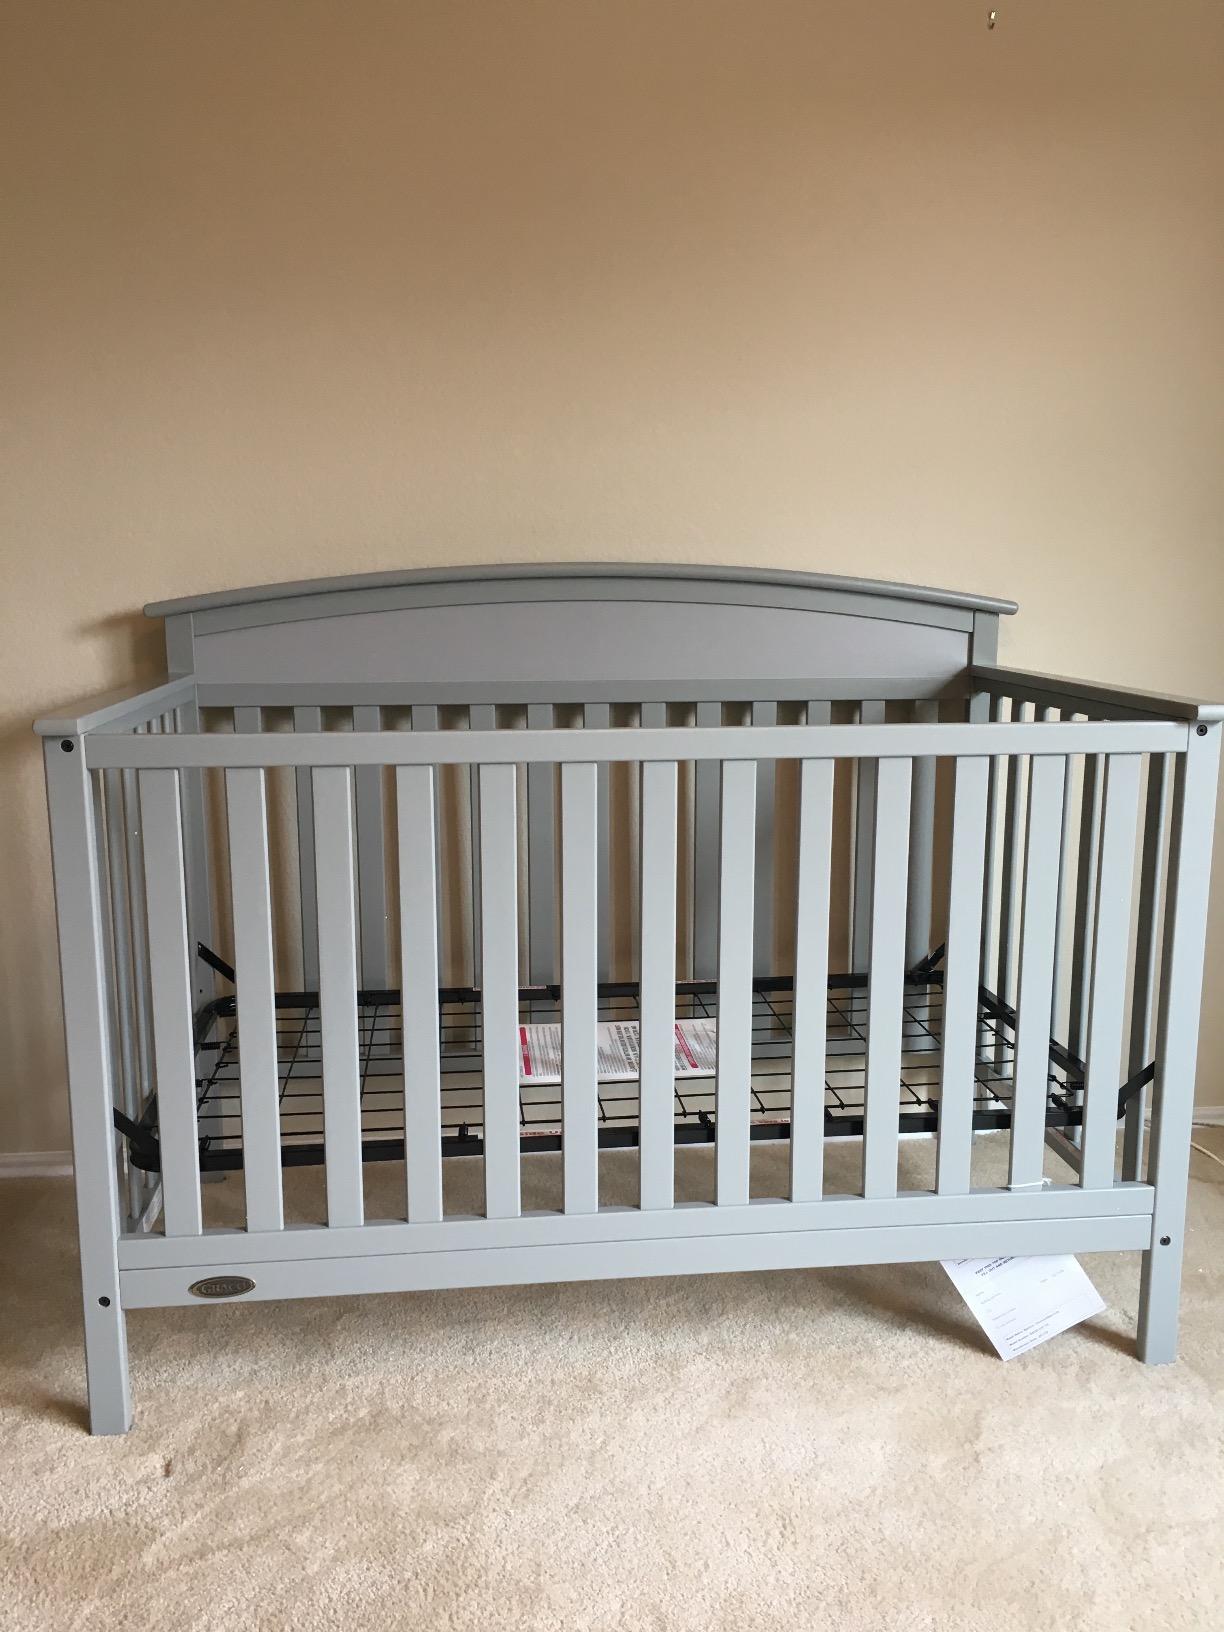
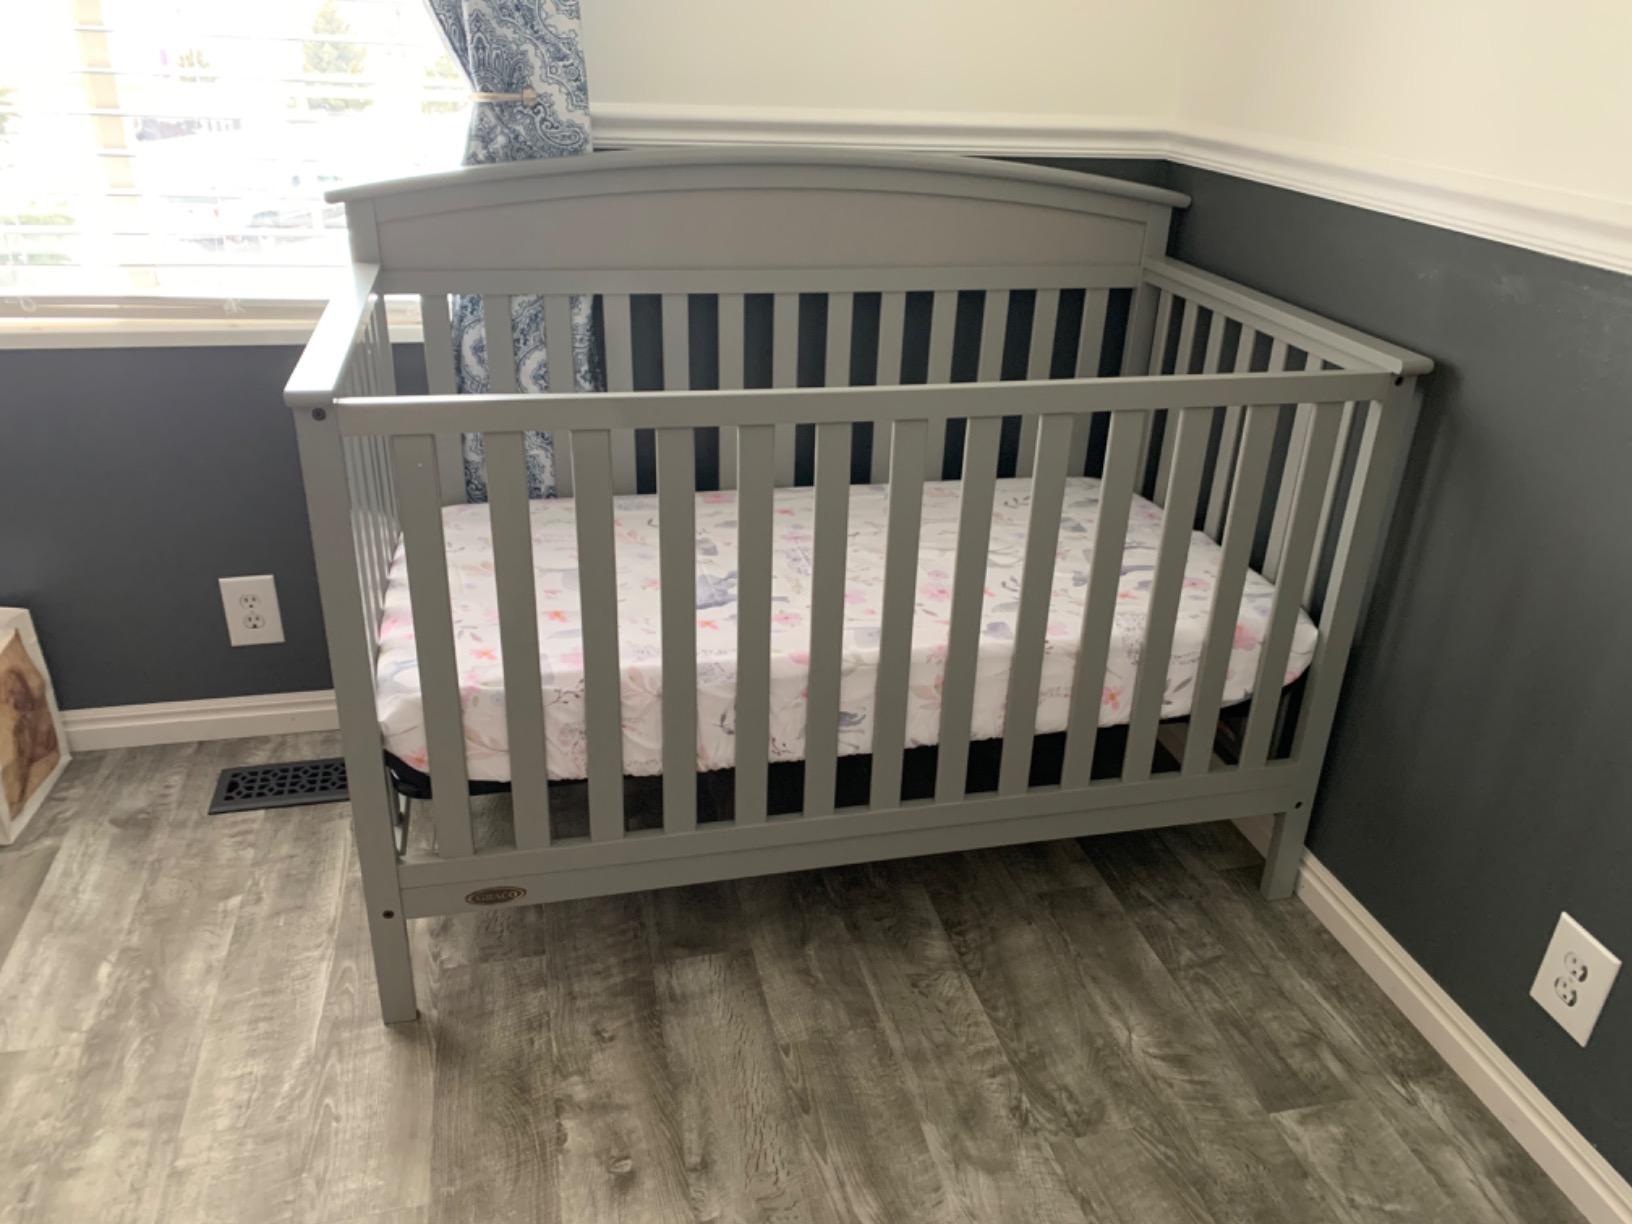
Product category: products_crib
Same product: yes